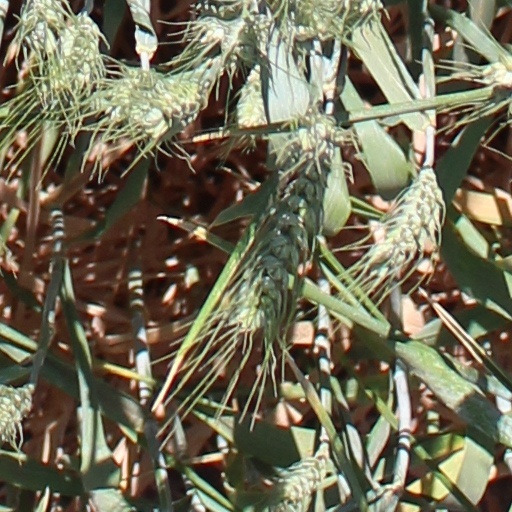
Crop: wheat